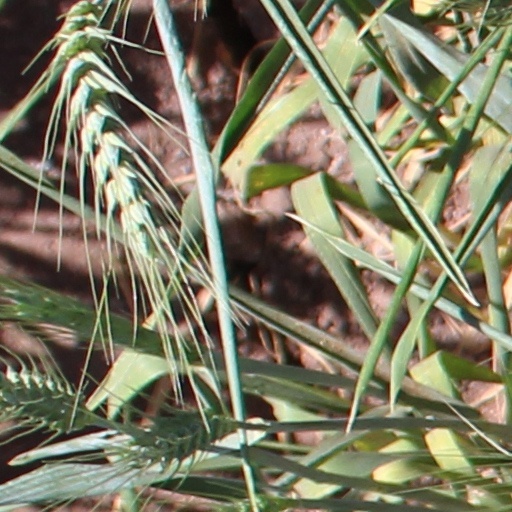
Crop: wheat